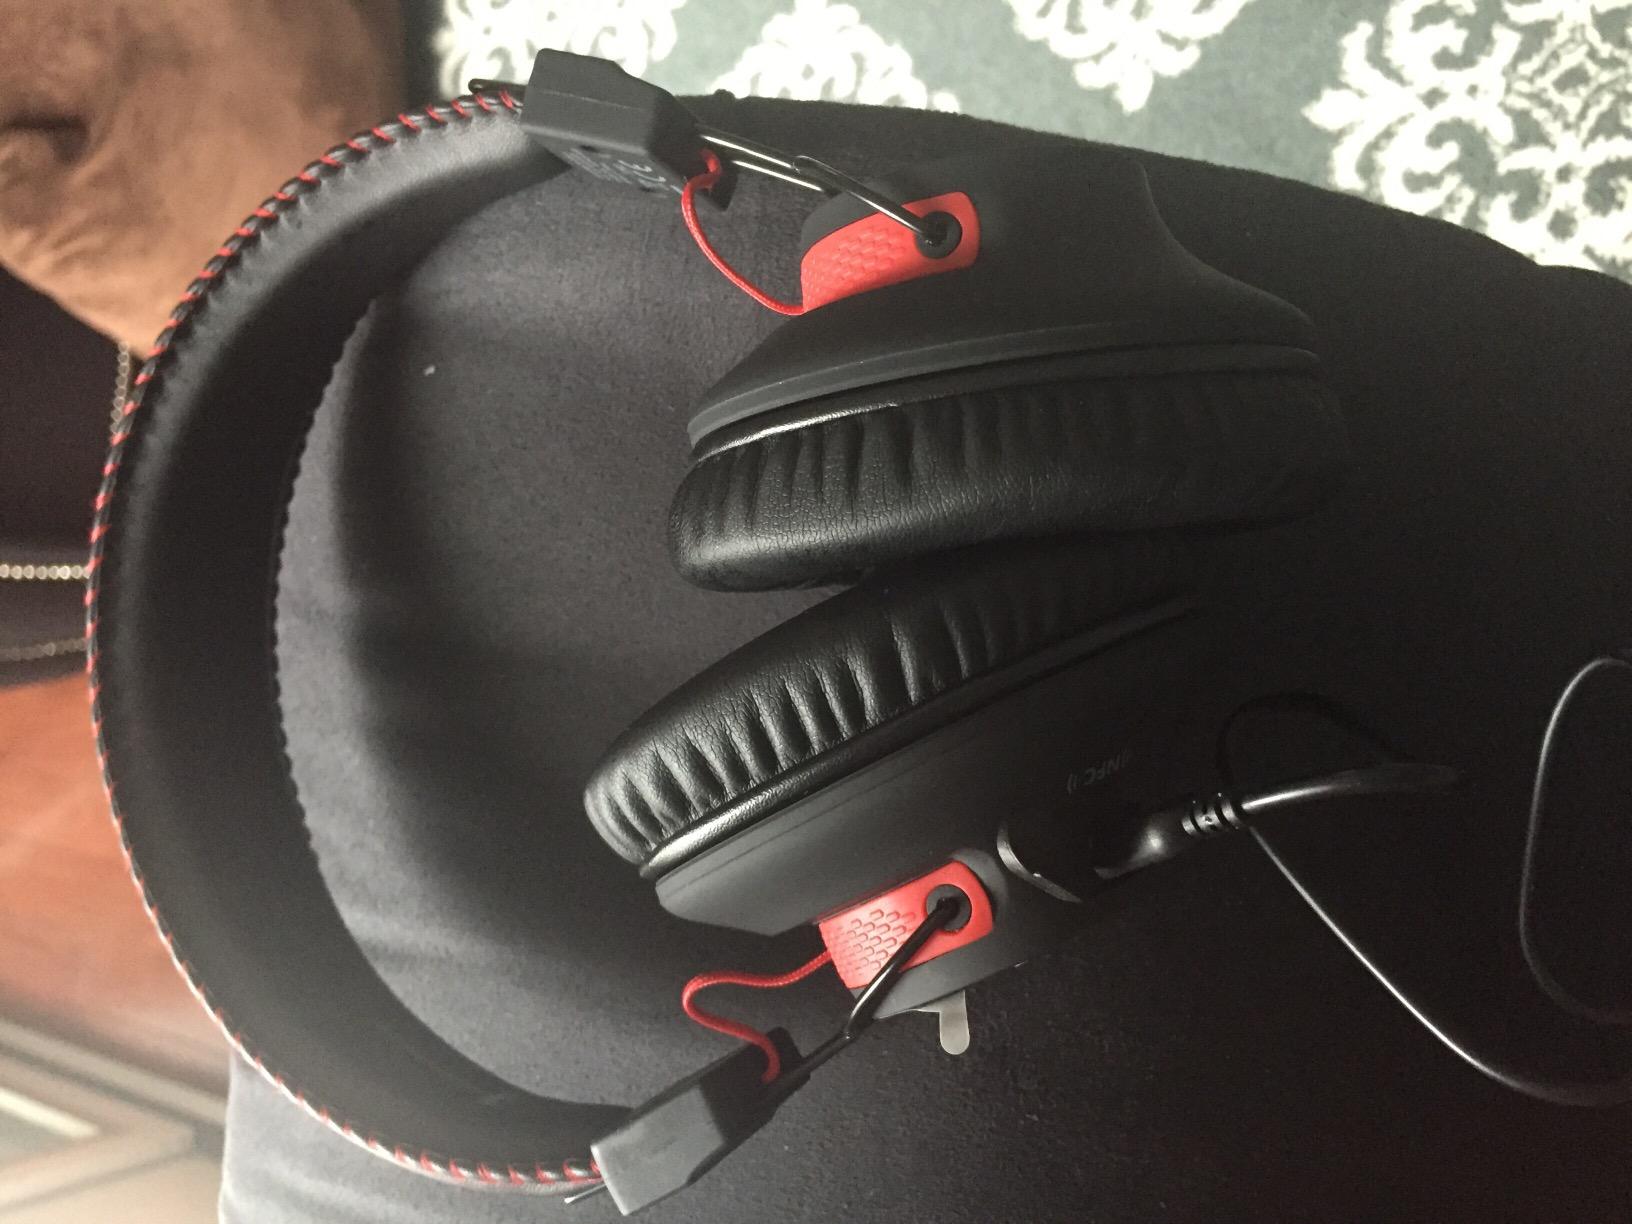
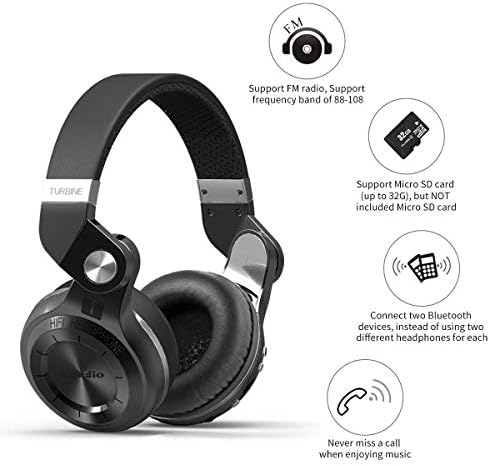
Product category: headphones
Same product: no